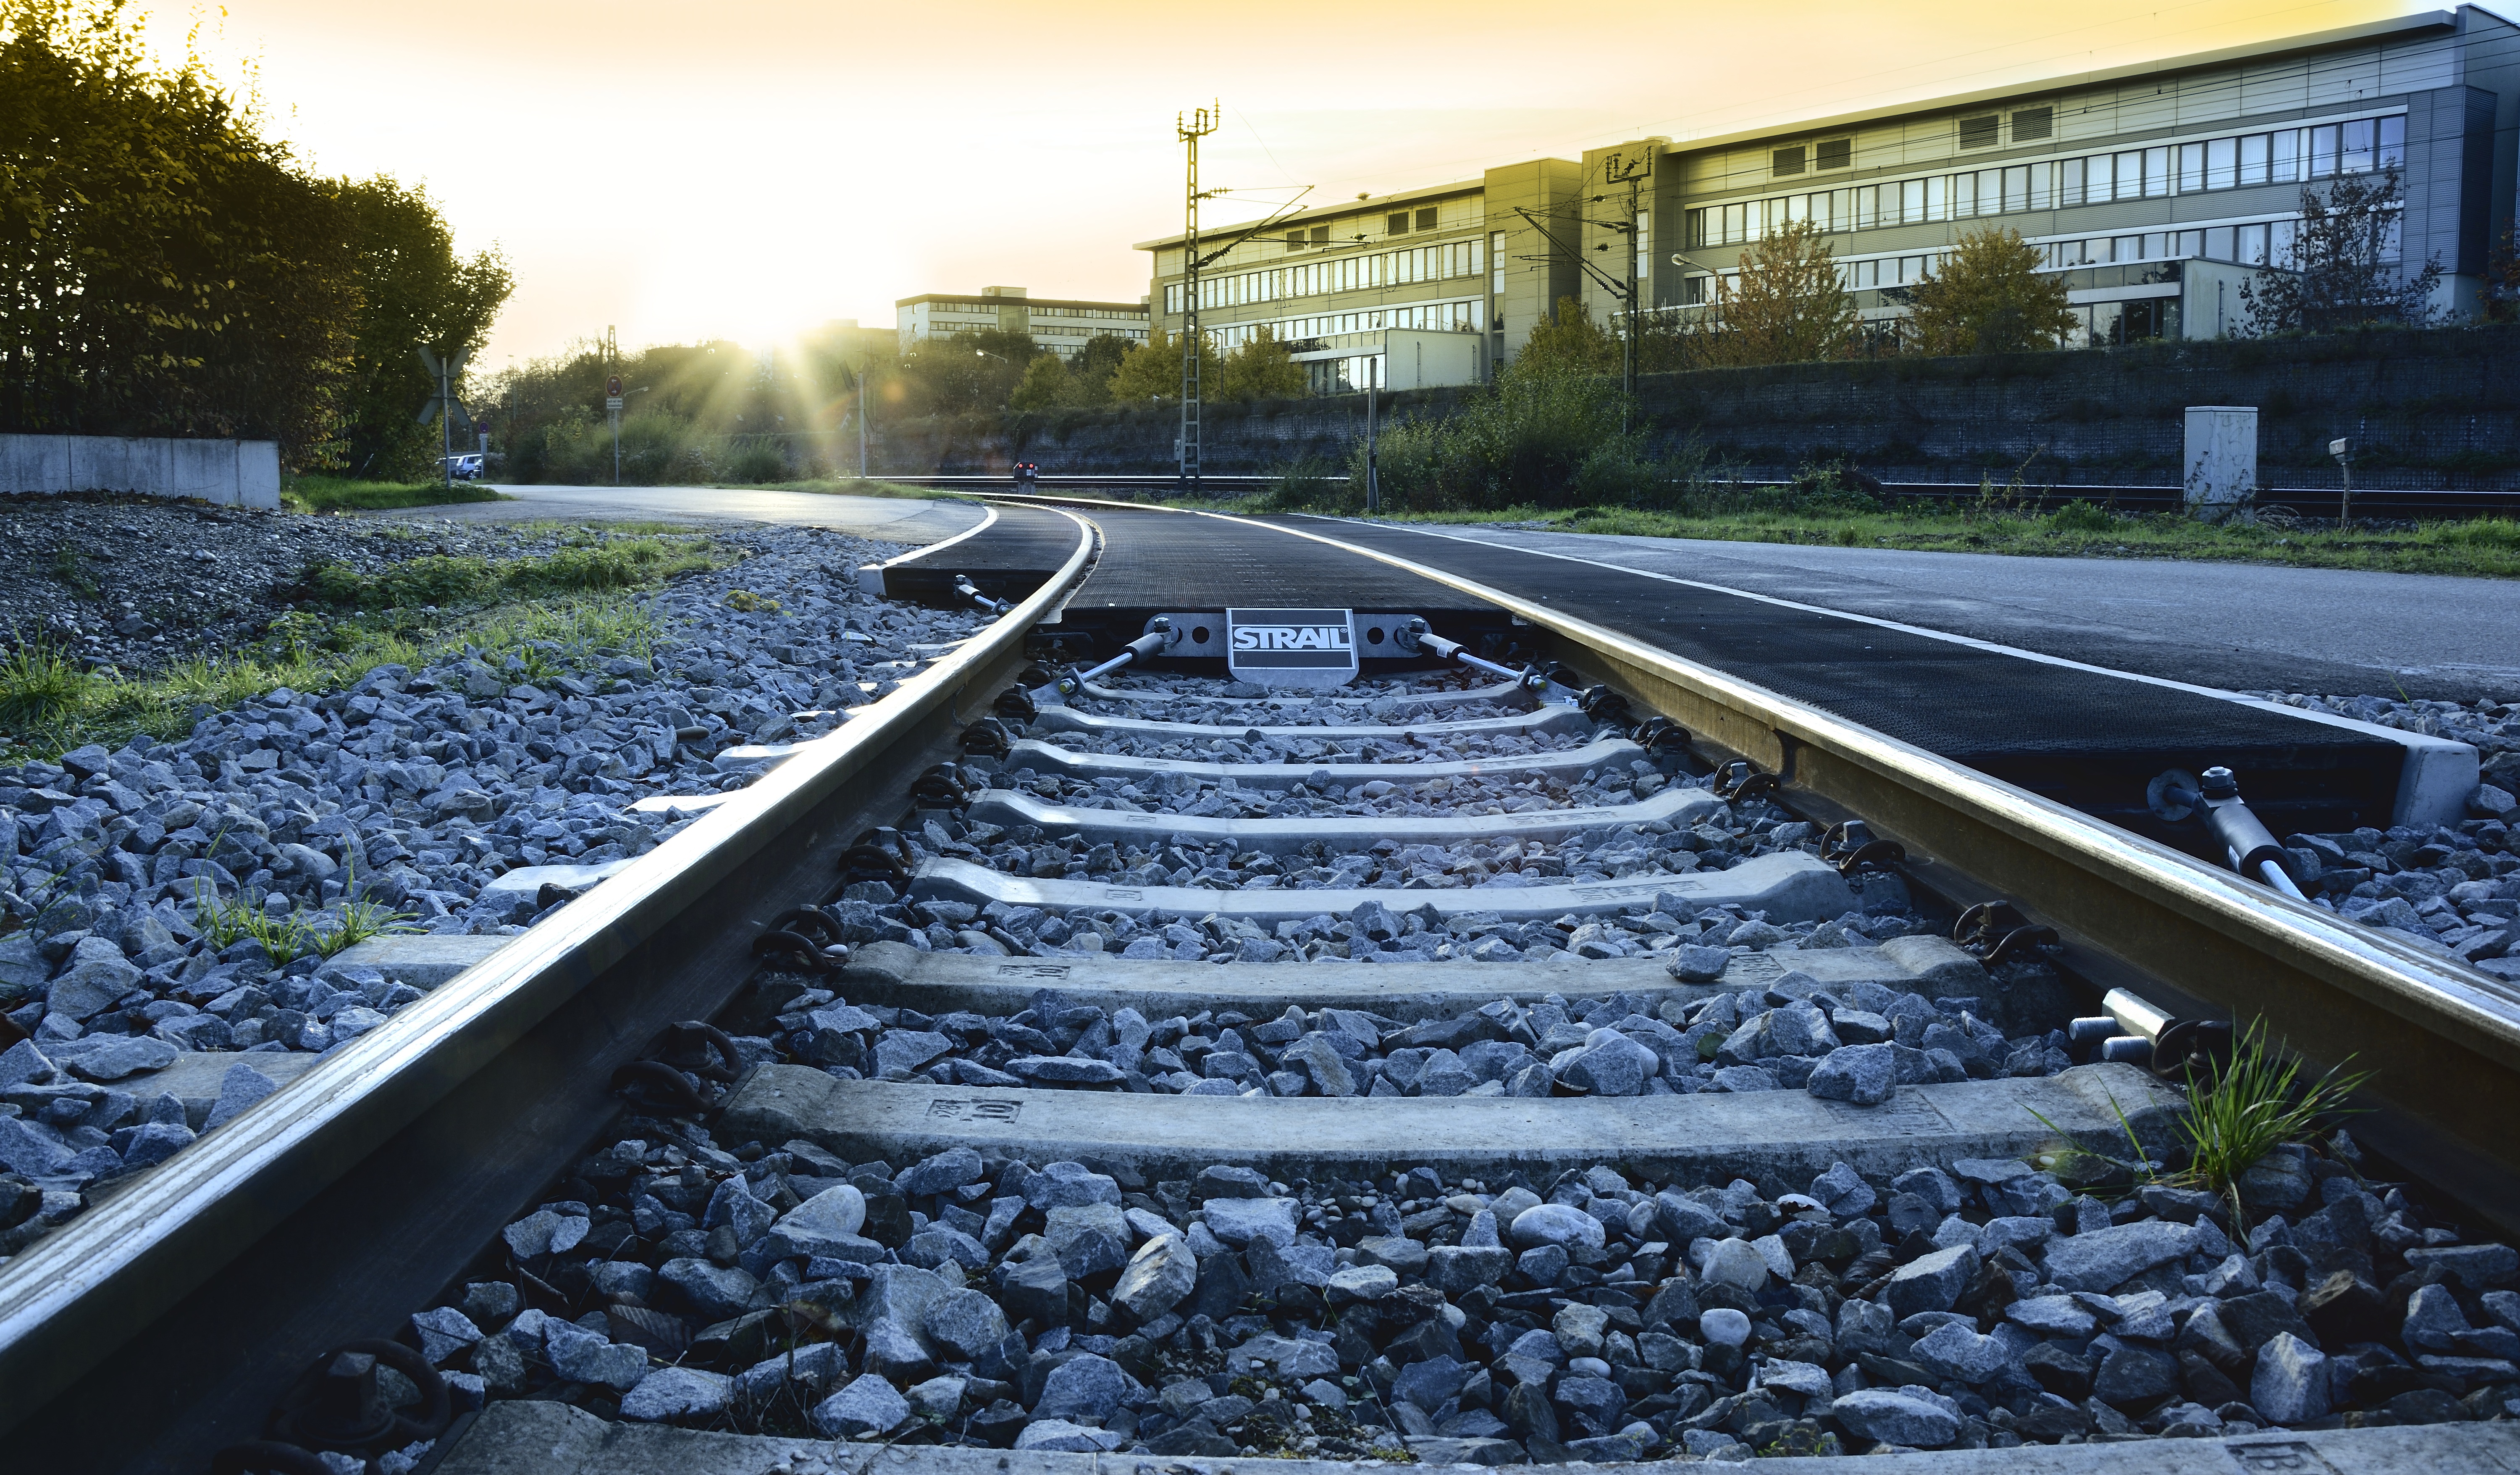
track, building, train, transport, vehicle, factory, lane, seemed, rail transport, gleise, residential area, rolling stock